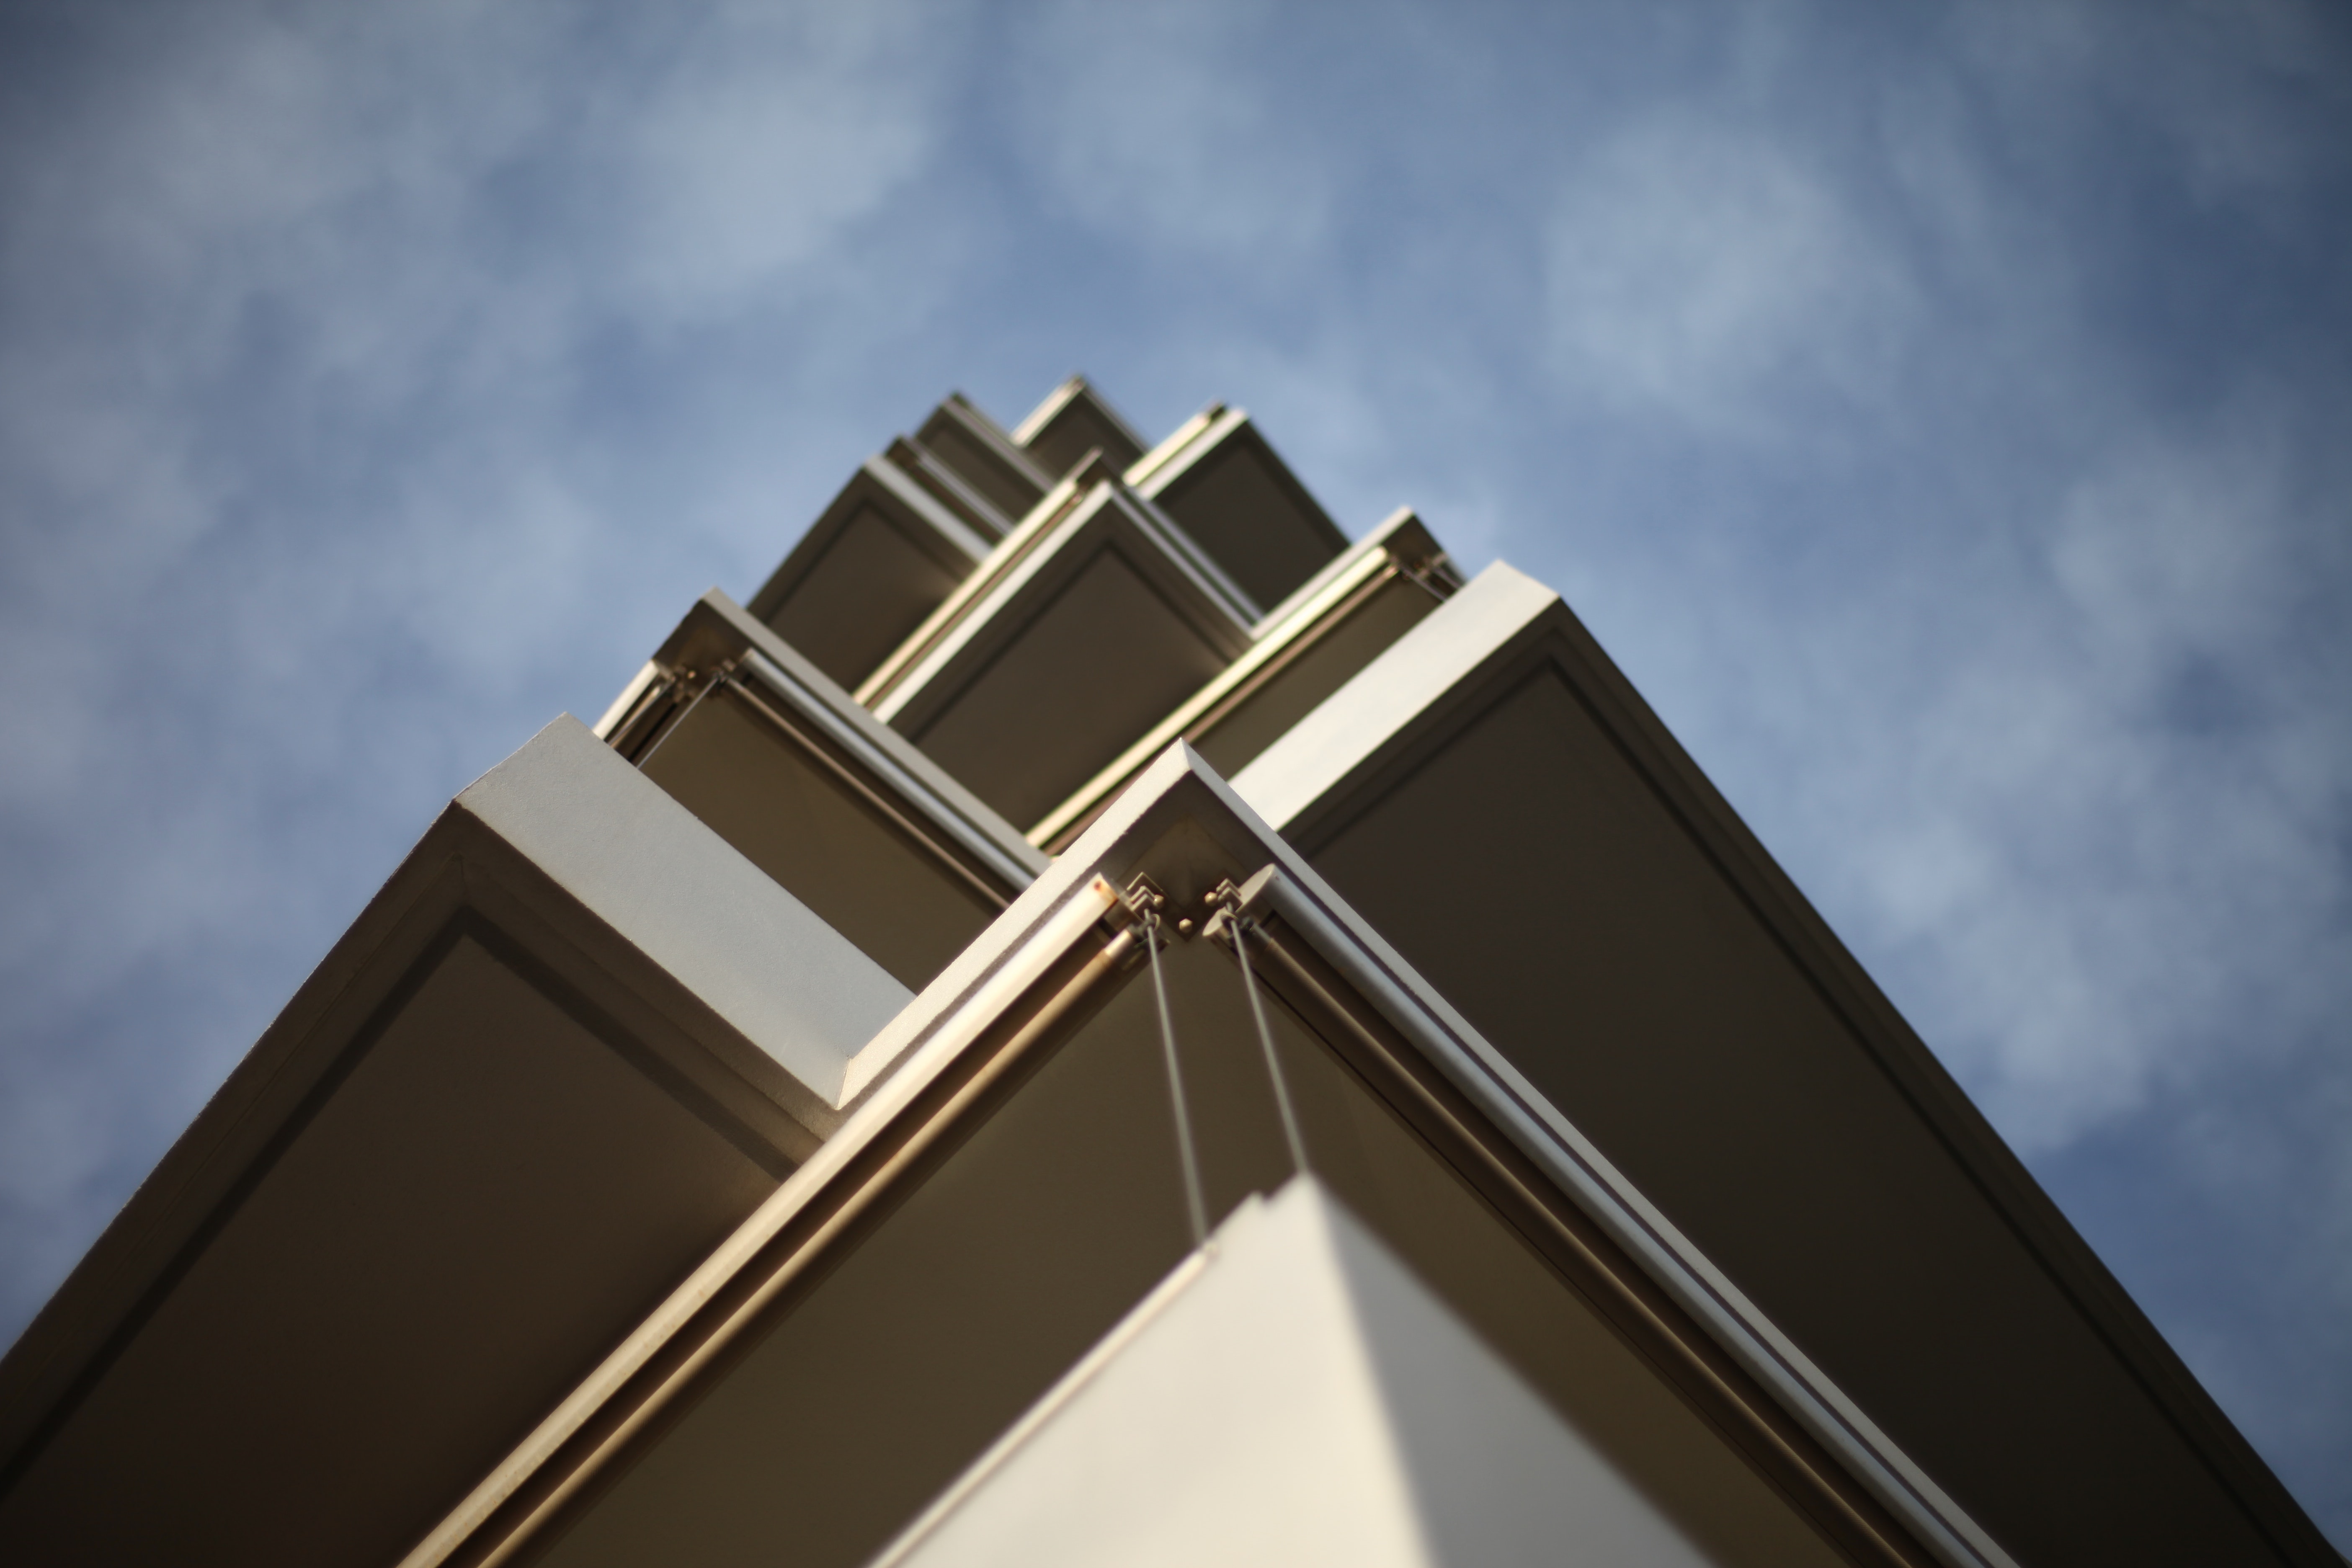
sky, architecture, Material property, daylighting, tower, metal, cloud, window, facade, roof, house, building